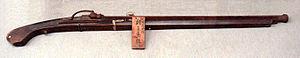
Les Sept Samouraïs est un film japonais réalisé par Akira Kurosawa, sorti en 1954.
Le mot ashigaru signifie « pied léger ». Ce sont les unités d'infanterie de base du Japon médiéval, principalement constituées de paysans coiffés du jingasa. Leur nom provient du peu d'armure dont ils disposaient, leur offrant une certaine mobilité mais peu de protection.
La présence des armes à feu au Japon couvre une période allant du XIIIᵉ siècle à nos jours. Malgré un développement intense, avec une fabrication locale forte au cours du XVIᵉ siècle, le Japon a presque totalement ignoré les armes à feu dans le cadre d'une politique de désarmement forcé, retournant à l'utilisation du sabre pendant les 250 années qui ont suivi, aidée par la politique d'isolement. L'utilisation des armes à feu au Japon a repris après 1854 avec le début des relations avec l'Occident et les conflits incessants de cette période.